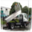
Label: truck